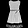
Label: Dress